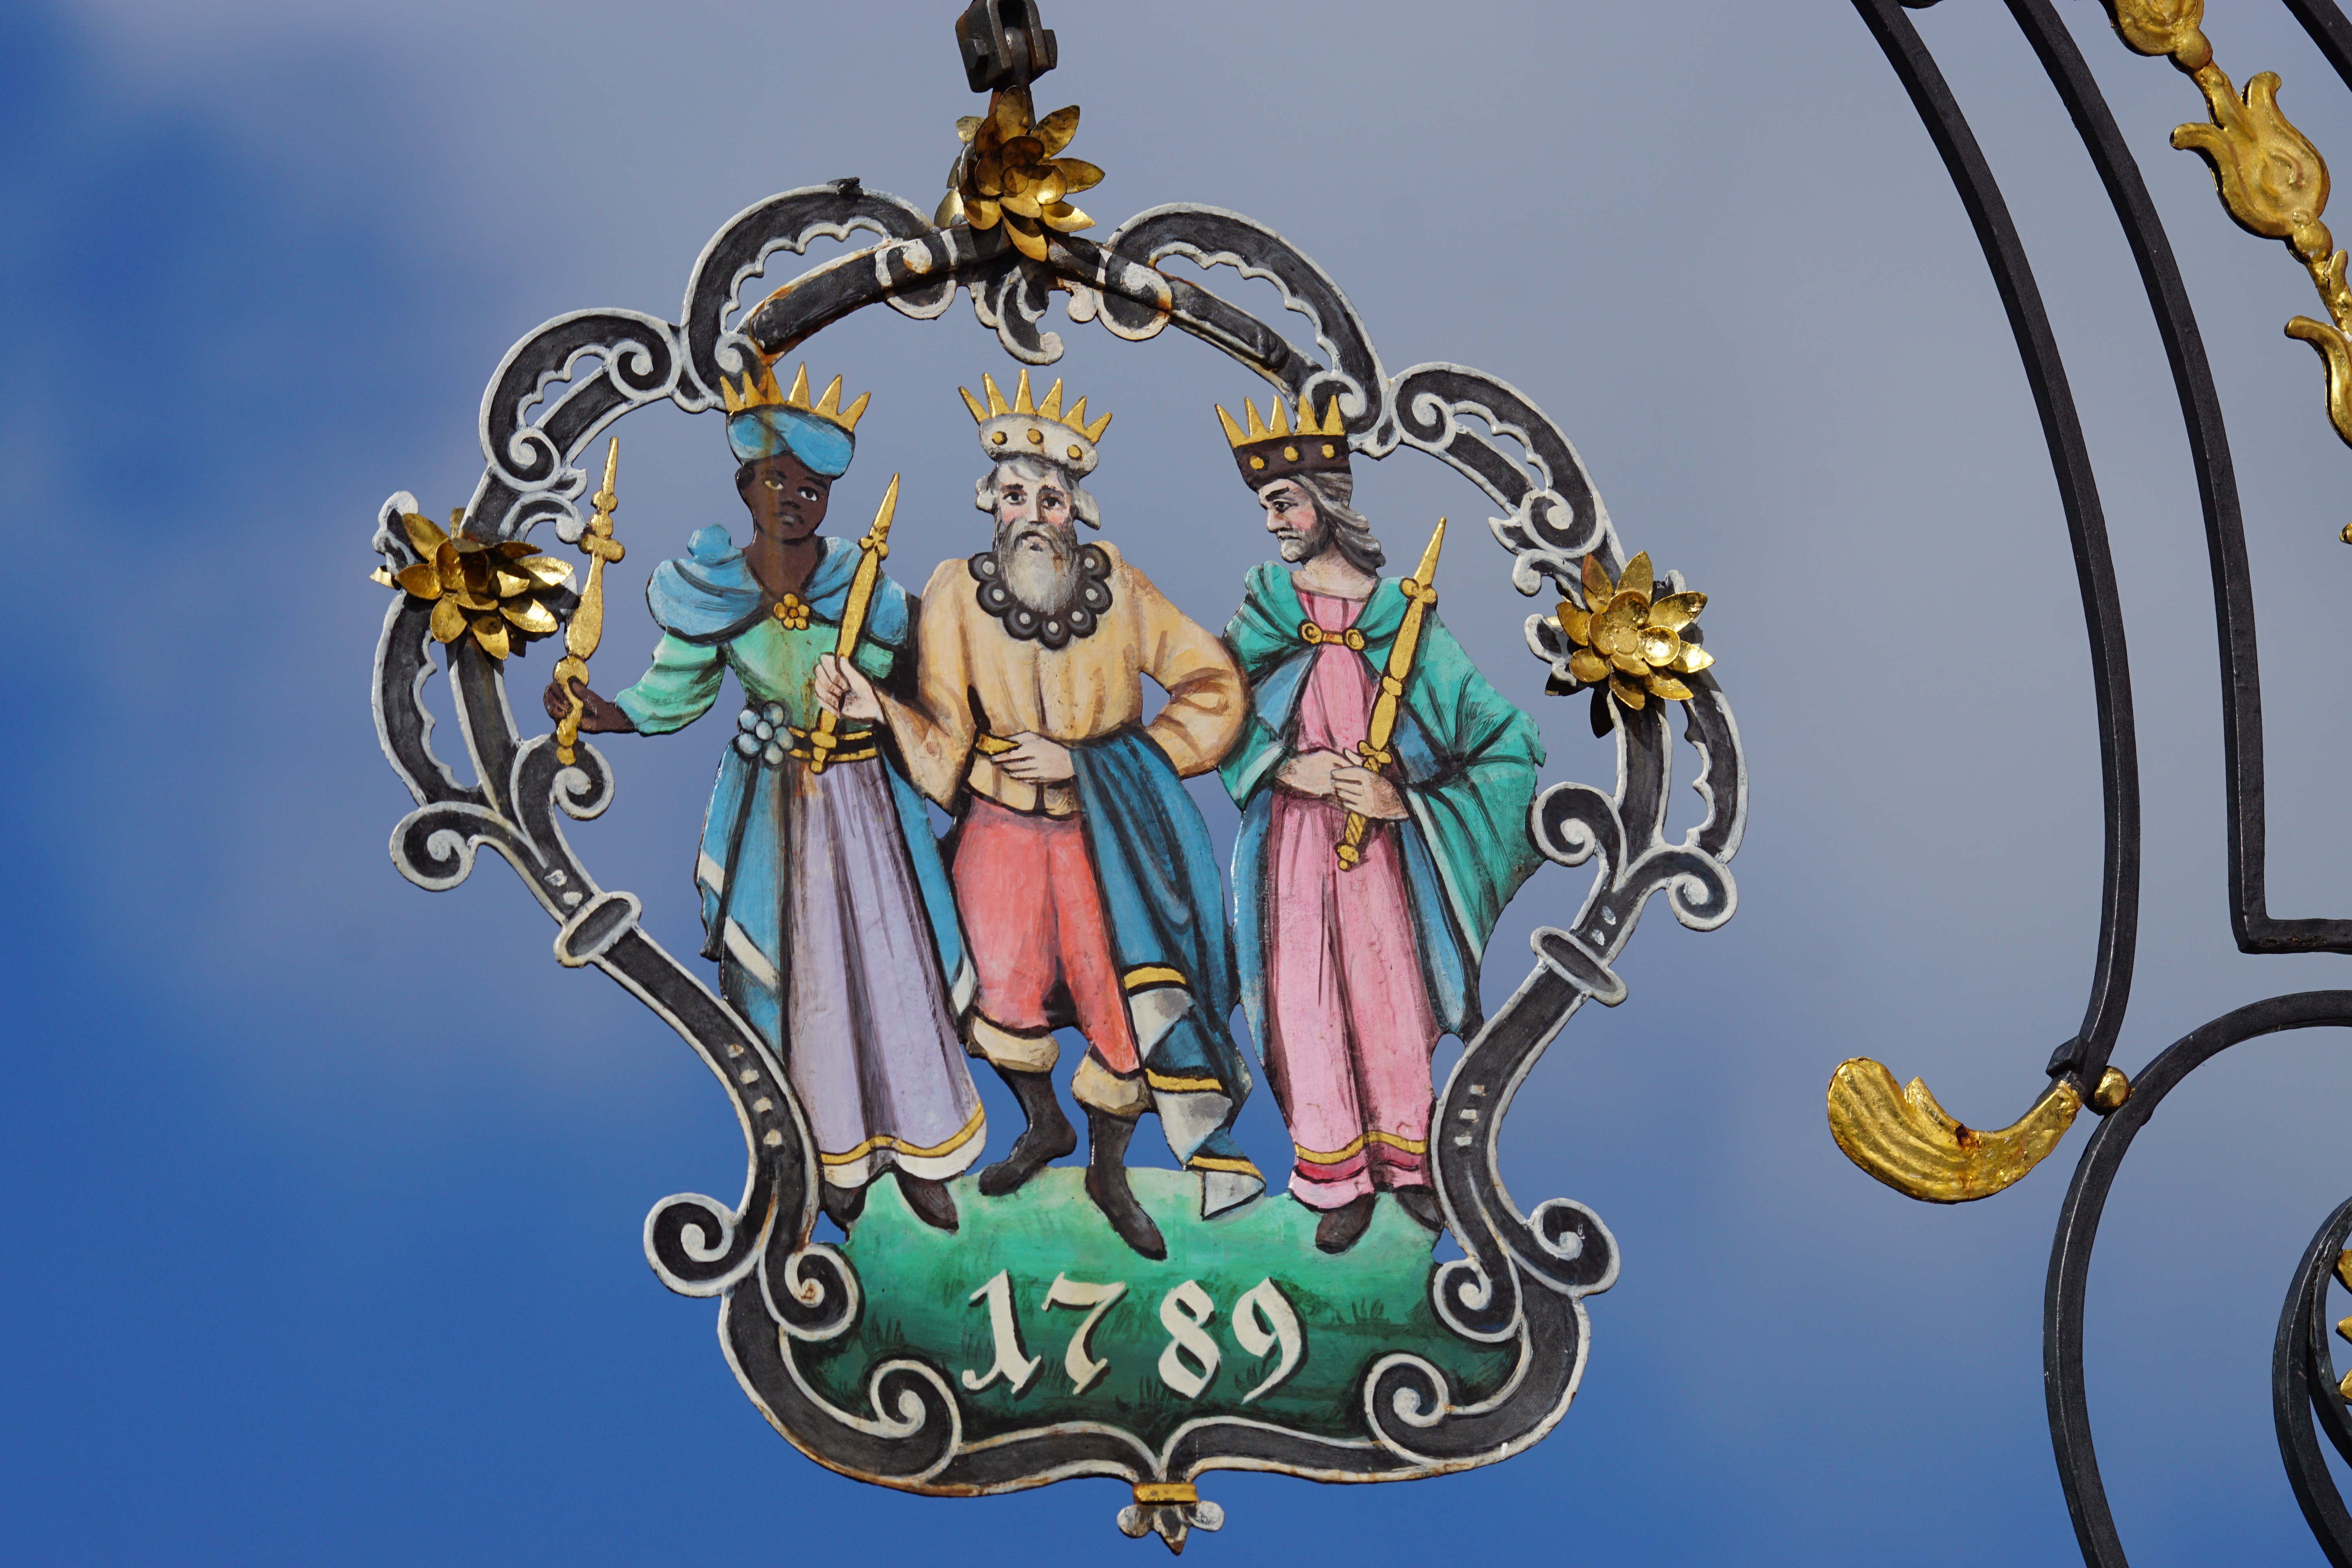
window, glass, restaurant, advertising, amusement park, art, illustration, switzerland, appenzell, iron, tradition, hauswand, art forging work, advertising sign, nasal shield, amusement ride, wirtshaus boom, holy three kings